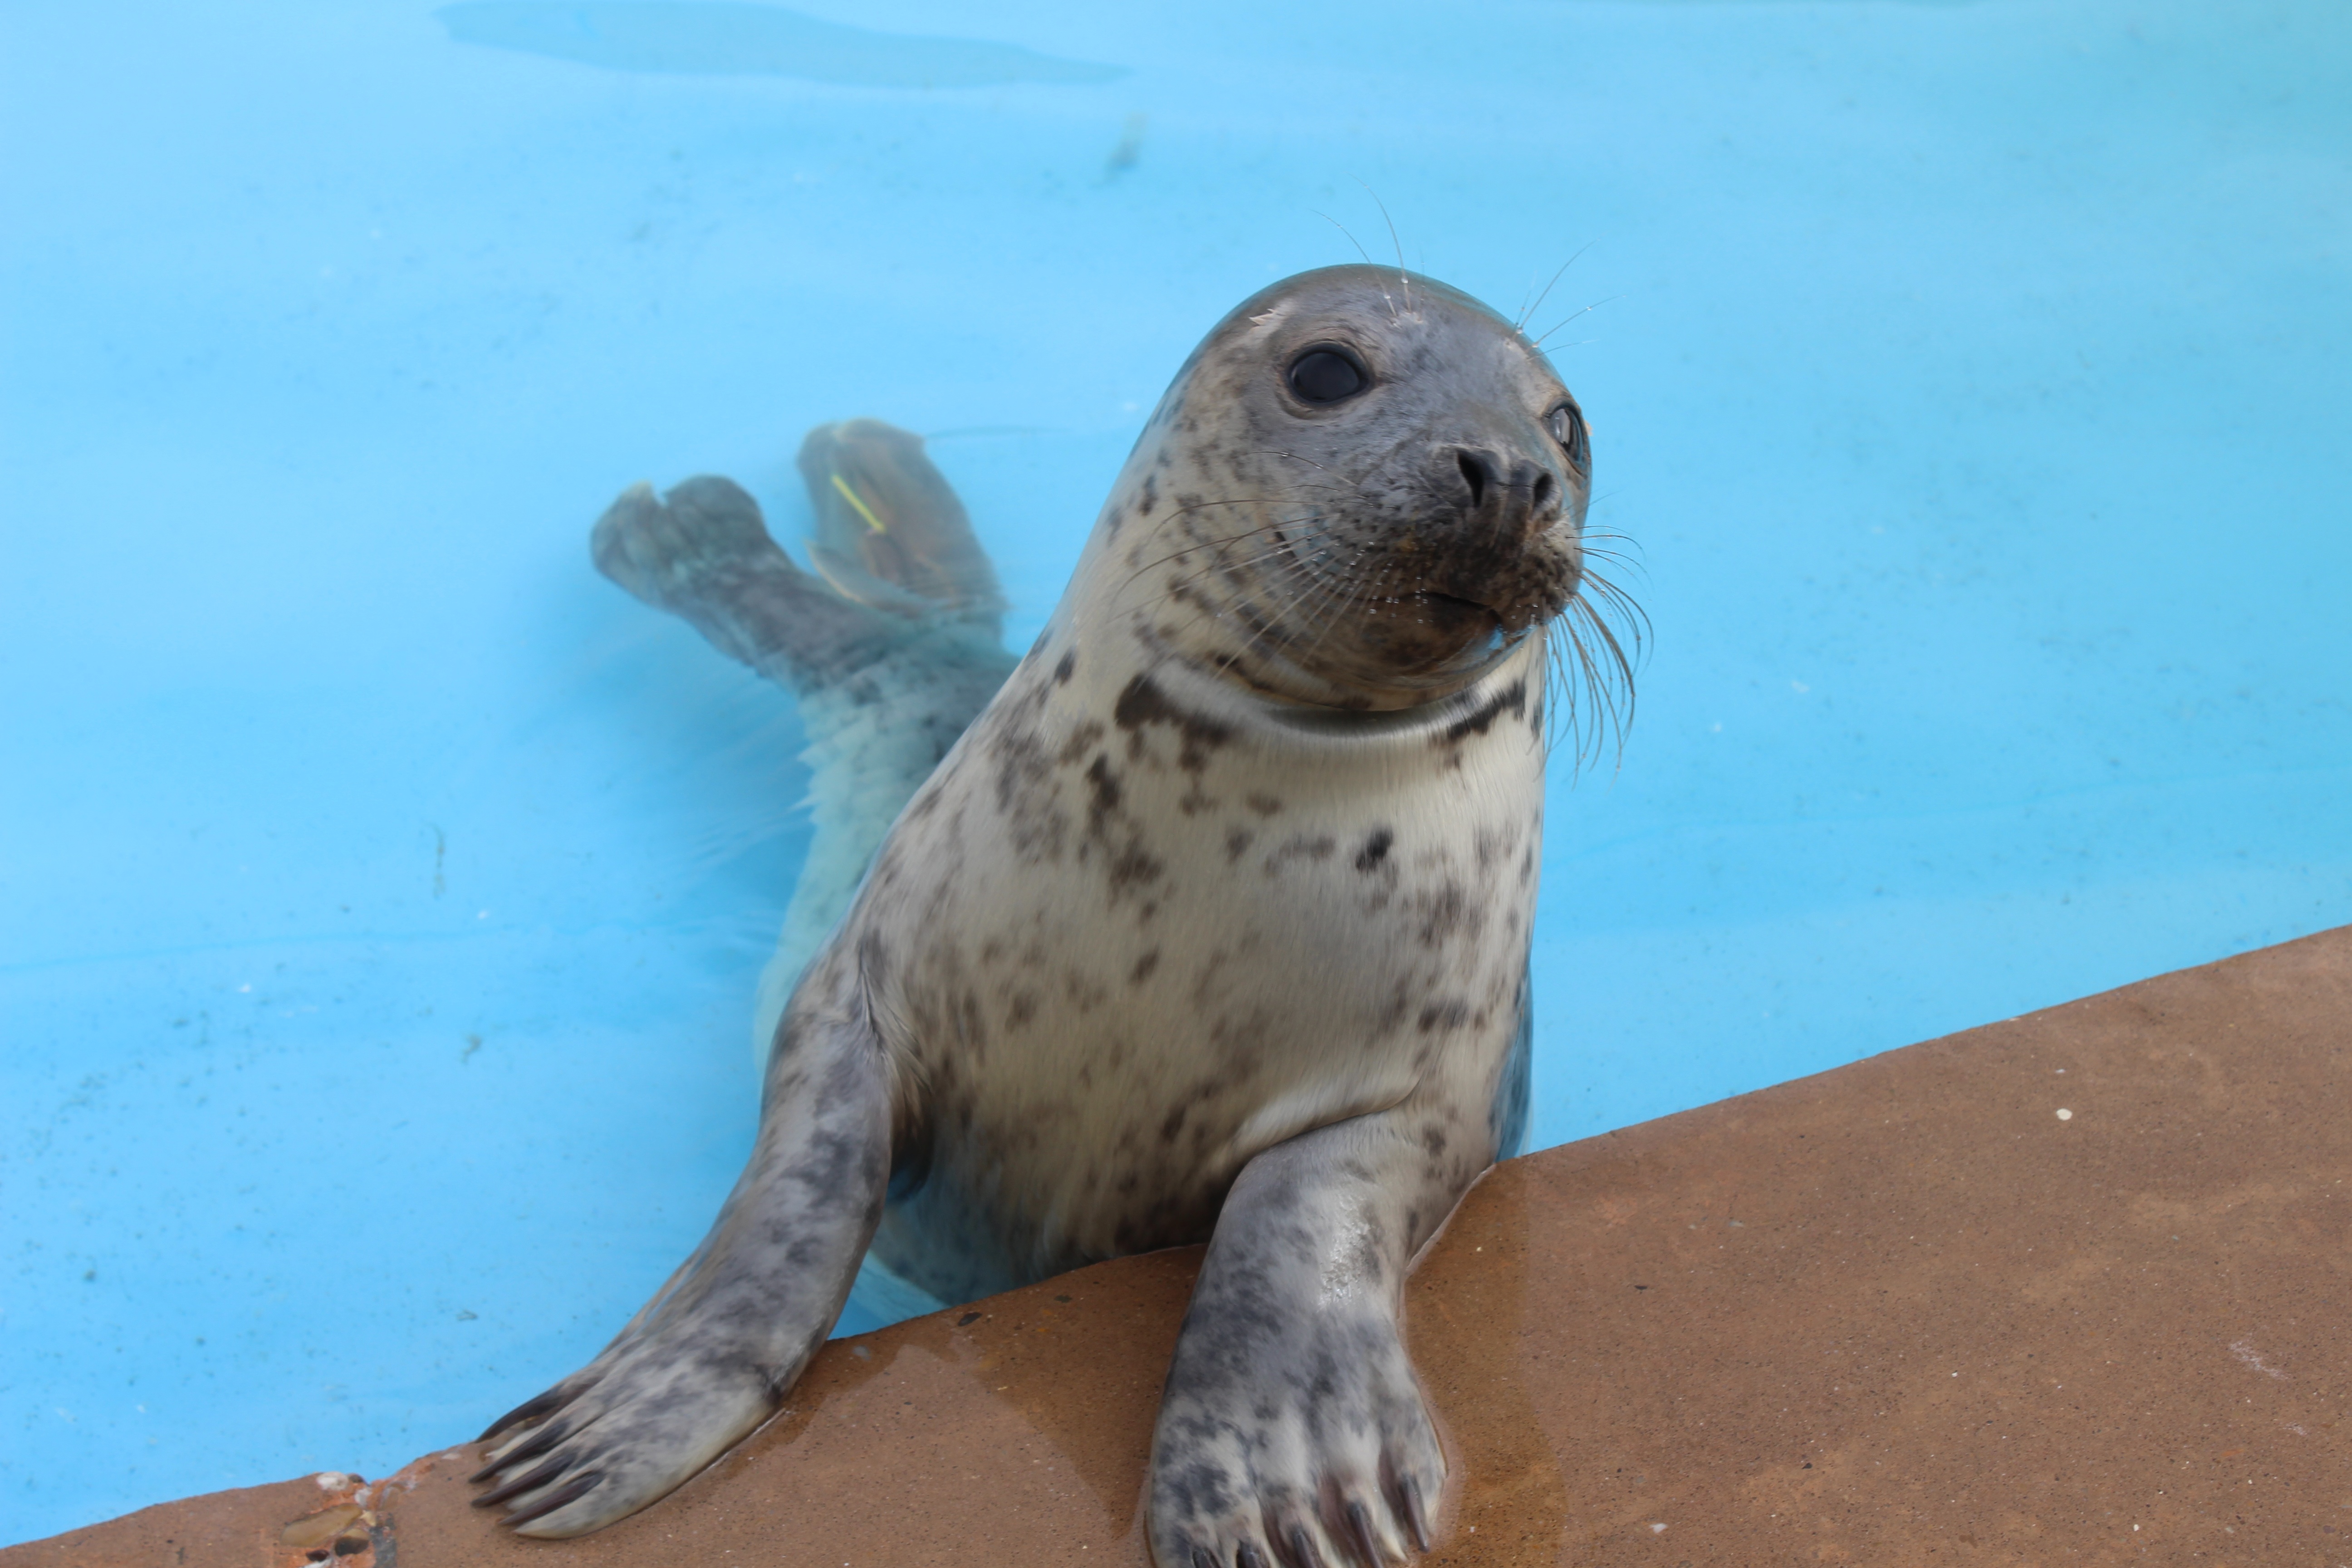
biology, mammal, fauna, seals, vertebrate, harbor seal, marine mammal